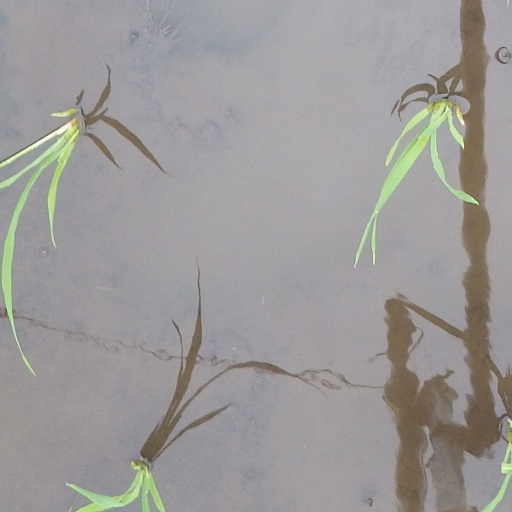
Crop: rice